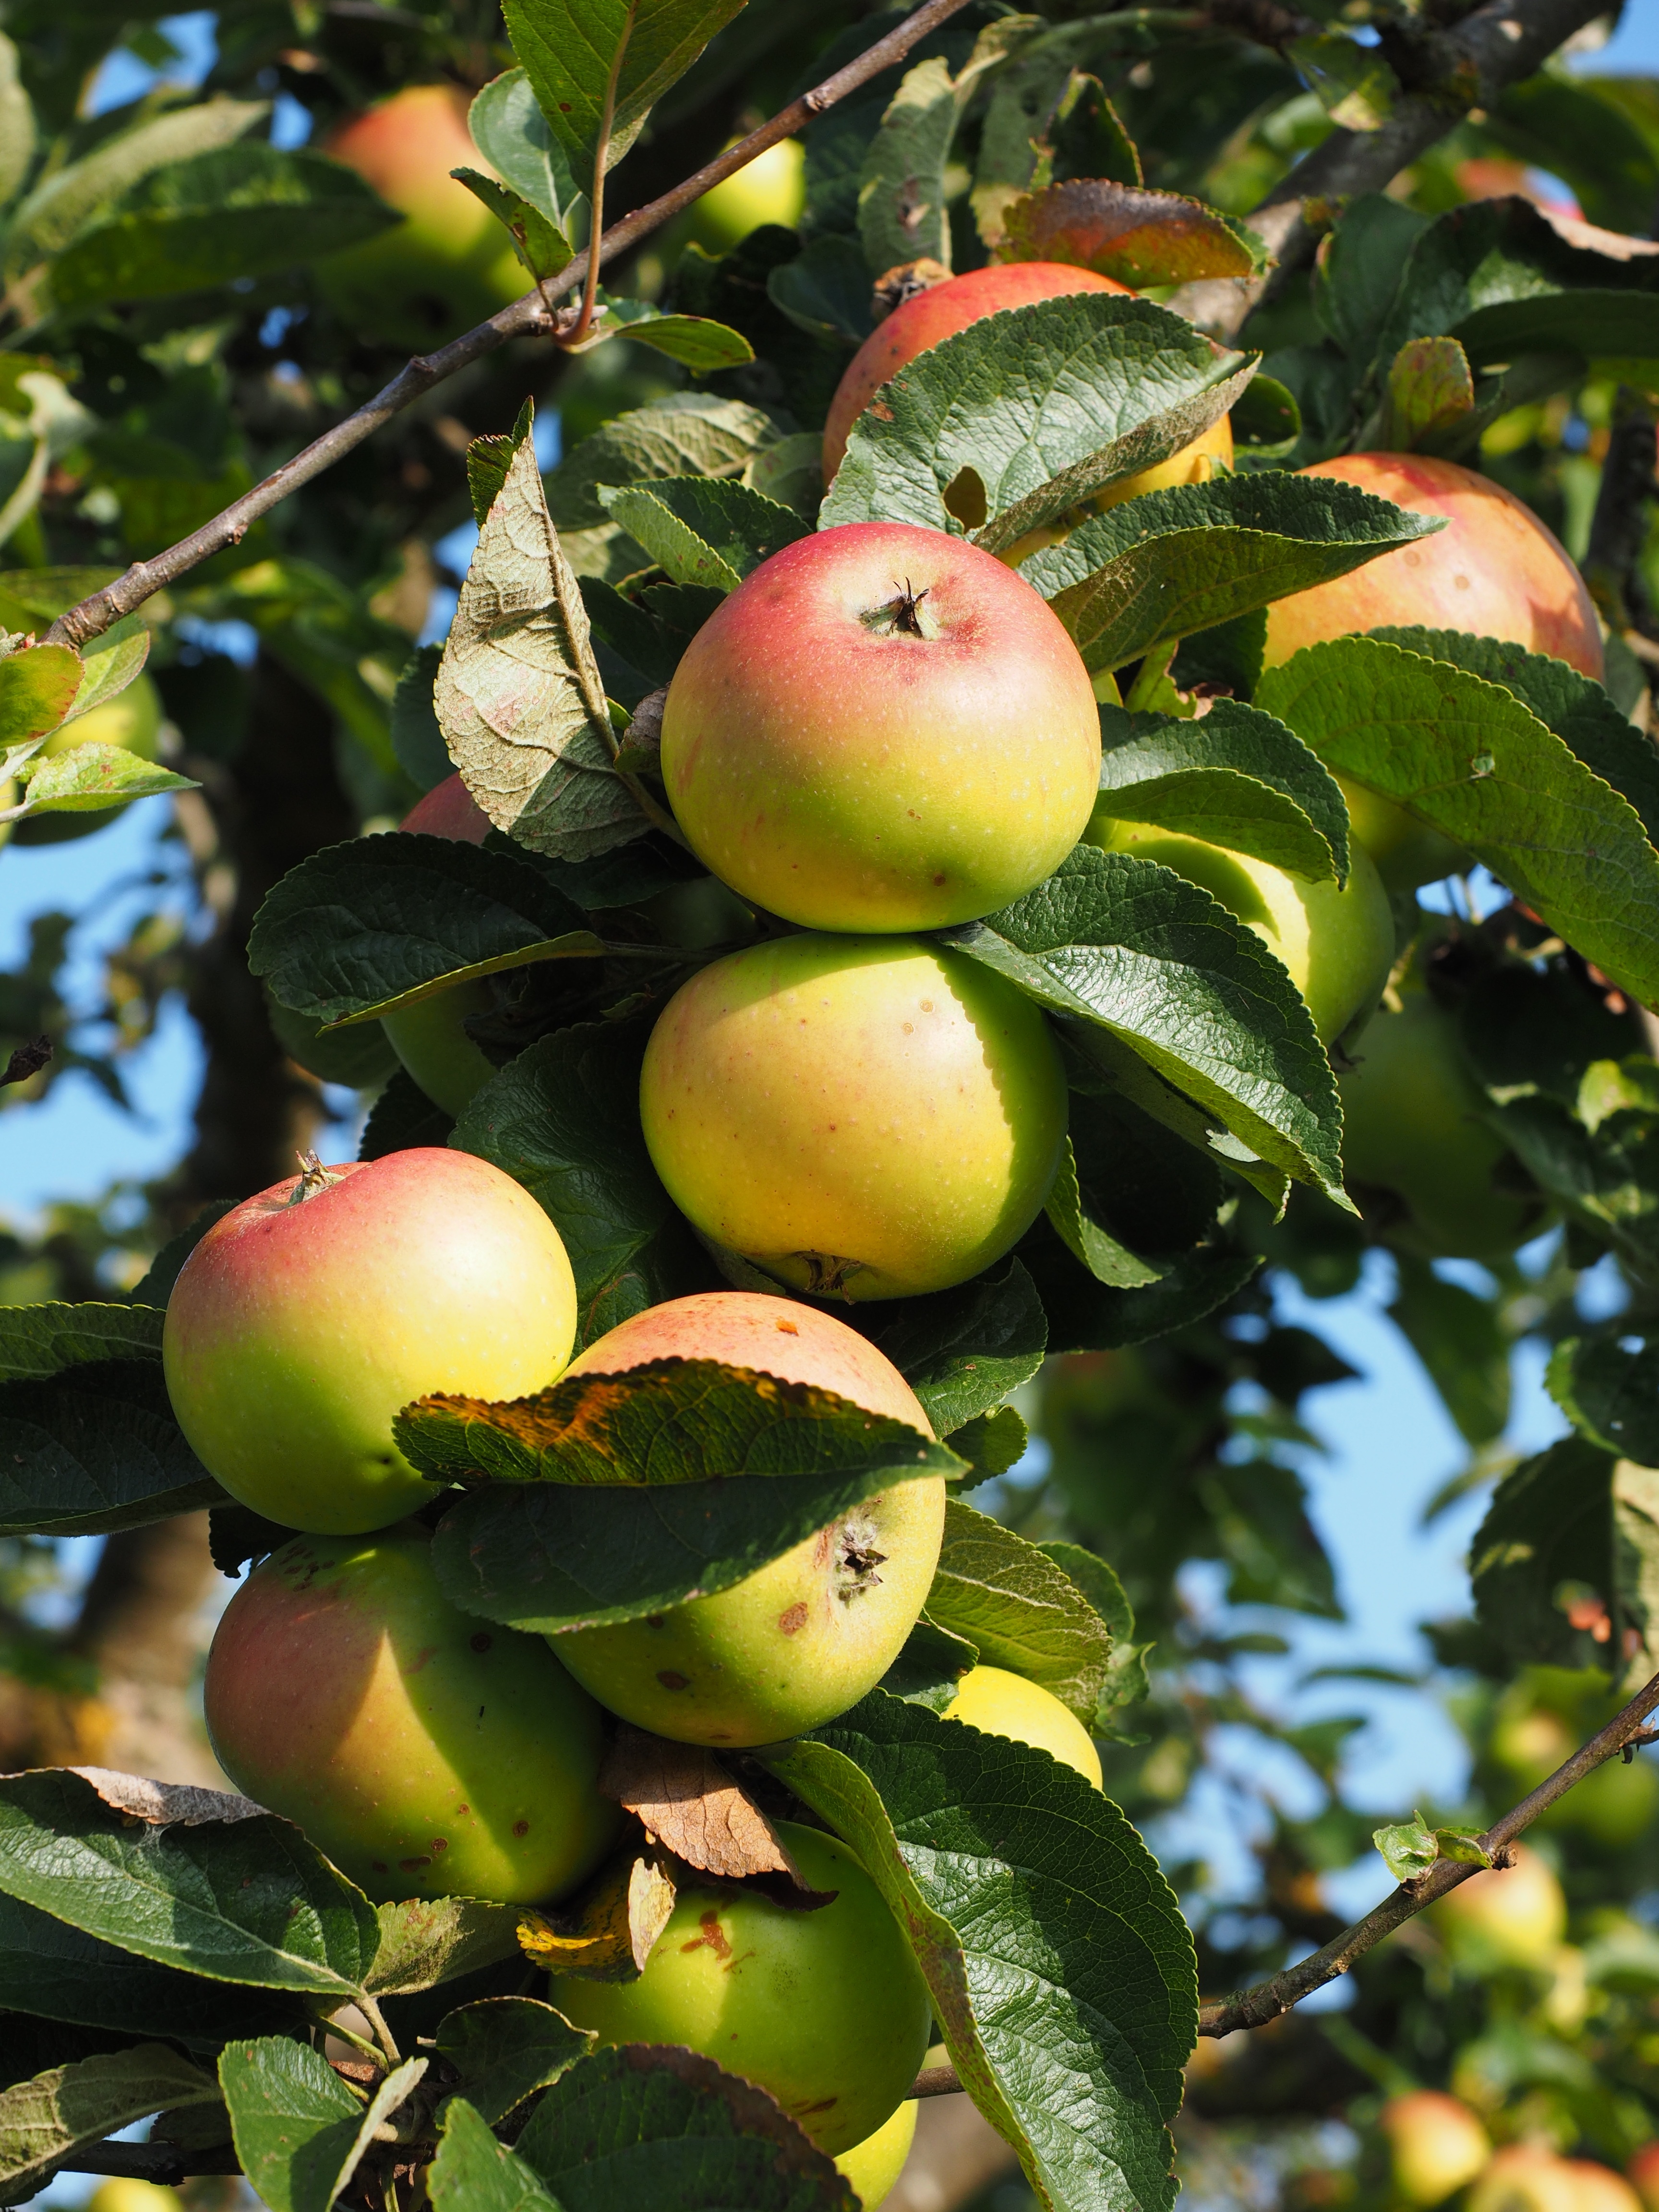
apple, tree, branch, plant, fruit, flower, orchard, food, red, produce, evergreen, healthy, vitamins, frisch, apple tree, flowering plant, rose family, woody plant, land plant